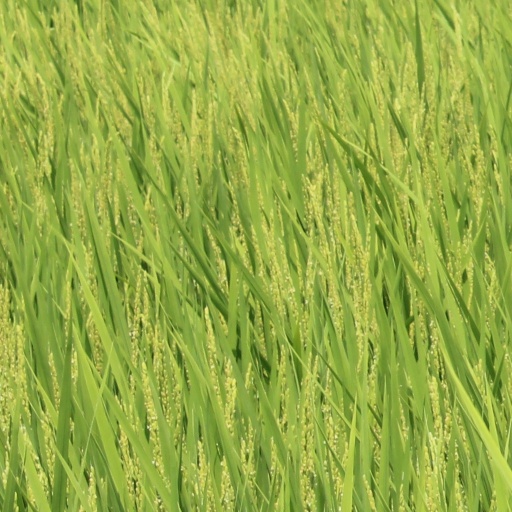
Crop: rice